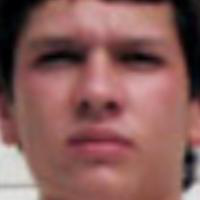
Age group: age 11-20